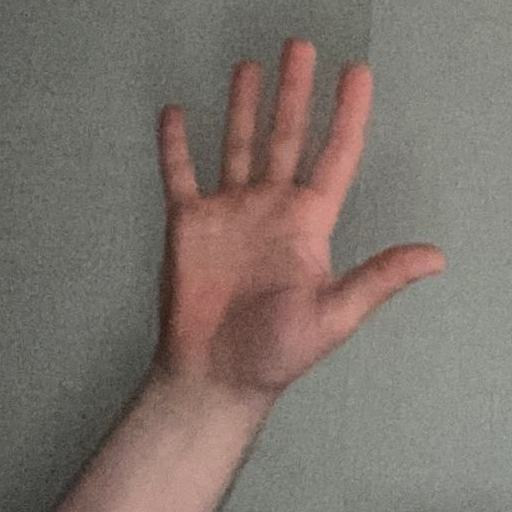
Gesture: palm